Wars of the Roses

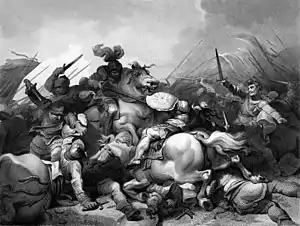
The Battle of Bosworth Field, fought on 22 August 1485

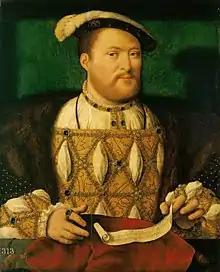
Henry VIII of England's anxiety over producing a male heir was driven by fears of a continuation of the Wars of the Roses

Following Buckingham's failed revolt, some 500 Englishmen fled to Rennes, the capital of Brittany to join Henry in exile. Richard opened negotiations with Francis for Henry's extradition to England, however, the Duke continued to refuse, hoping for the possibility of extracting more generous concessions from Richard in exchange. By mid-1484, Francis was incapacitated from illness, leaving Landais to take the reins of government. Richard made overtures to Landais, offering military support to defend Brittany against a possible French attack; Landais agreed, however, Henry escaped to France by mere hours. Henry was warmly received at the court of Charles VIII of France, who supplied Henry with resources for his coming invasion. Upon the recovery of Francis II, Charles offered the remaining Lancastrians in Brittany safe conduct to France, paying for their expenses himself. For Charles, Henry and his supporters were useful political pawns to ensure Richard did not intervene with French designs on the acquisition of Brittany.